First phase of the War of the Sicilian Vespers

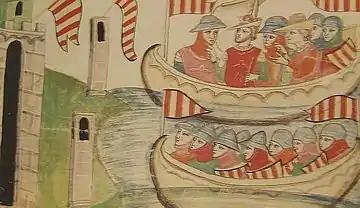
Speedy landing of Peter III at Trapani. The king can be identified wearing the crown

Peter III, with 60,000 gold coins from Emperor Michael VIII Paleologus, 200,000 salaries from Jewish contributions, and taxes from the aljames, entered Sicily via Trapani on August 30. He raised Messina, entered Palermo on September 4, and a few days later destroyed the Angevin fleet of Charles I of Valois in the Battle of Nicotera.